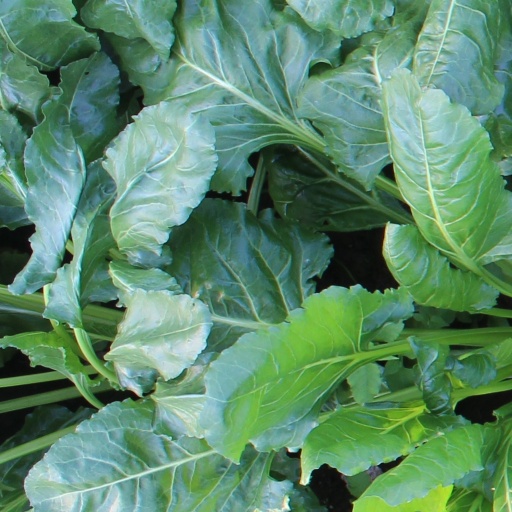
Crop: sugar beet